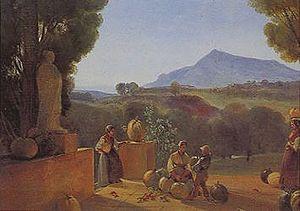
François Marius Granet, né le 17 décembre 1775 à Aix-en-Provence où il est mort le 21 novembre 1849, est un peintre et dessinateur néoclassique français.
Les Granettes sont un hameau de la commune d'Aix-en-Provence, situé sur la route de Berre. Il appartient au canton d'Aix-en-Provence-Sud-Ouest. Ce hameau compte une école ainsi qu'une cave coopérative.